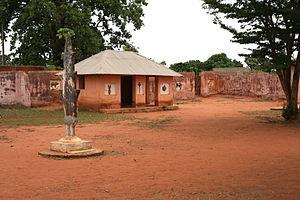
Cet article recense les sites concernés par l'observatoire mondial des monuments en 1996.
Cet article recense les sites concernés par l'observatoire mondial des monuments en 1998.
Le musée historique d’Abomey est un ensemble de palais royaux dont une partie contient l’un des plus prestigieux musées du Bénin. Le site de 47 hectares dont il fait partie est inscrit sur la liste du patrimoine mondial de l’UNESCO depuis décembre 1985.